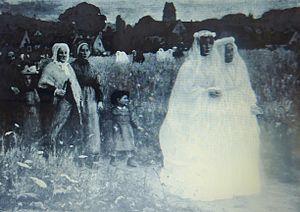
Henri Guinier
Henri Guinier, né le 20 novembre 1867 à Paris et mort le 10 octobre 1927 à Neuilly-sur-Seine, est un peintre français.
L’association des Enfants de Marie immaculée, fondée en 1837 par les Filles de la charité et les Lazaristes, rassemble des adolescentes du milieu populaire pour former une élite de piété. En 1966, l'association prend le nom de Jeunesse mariale, ou JM.